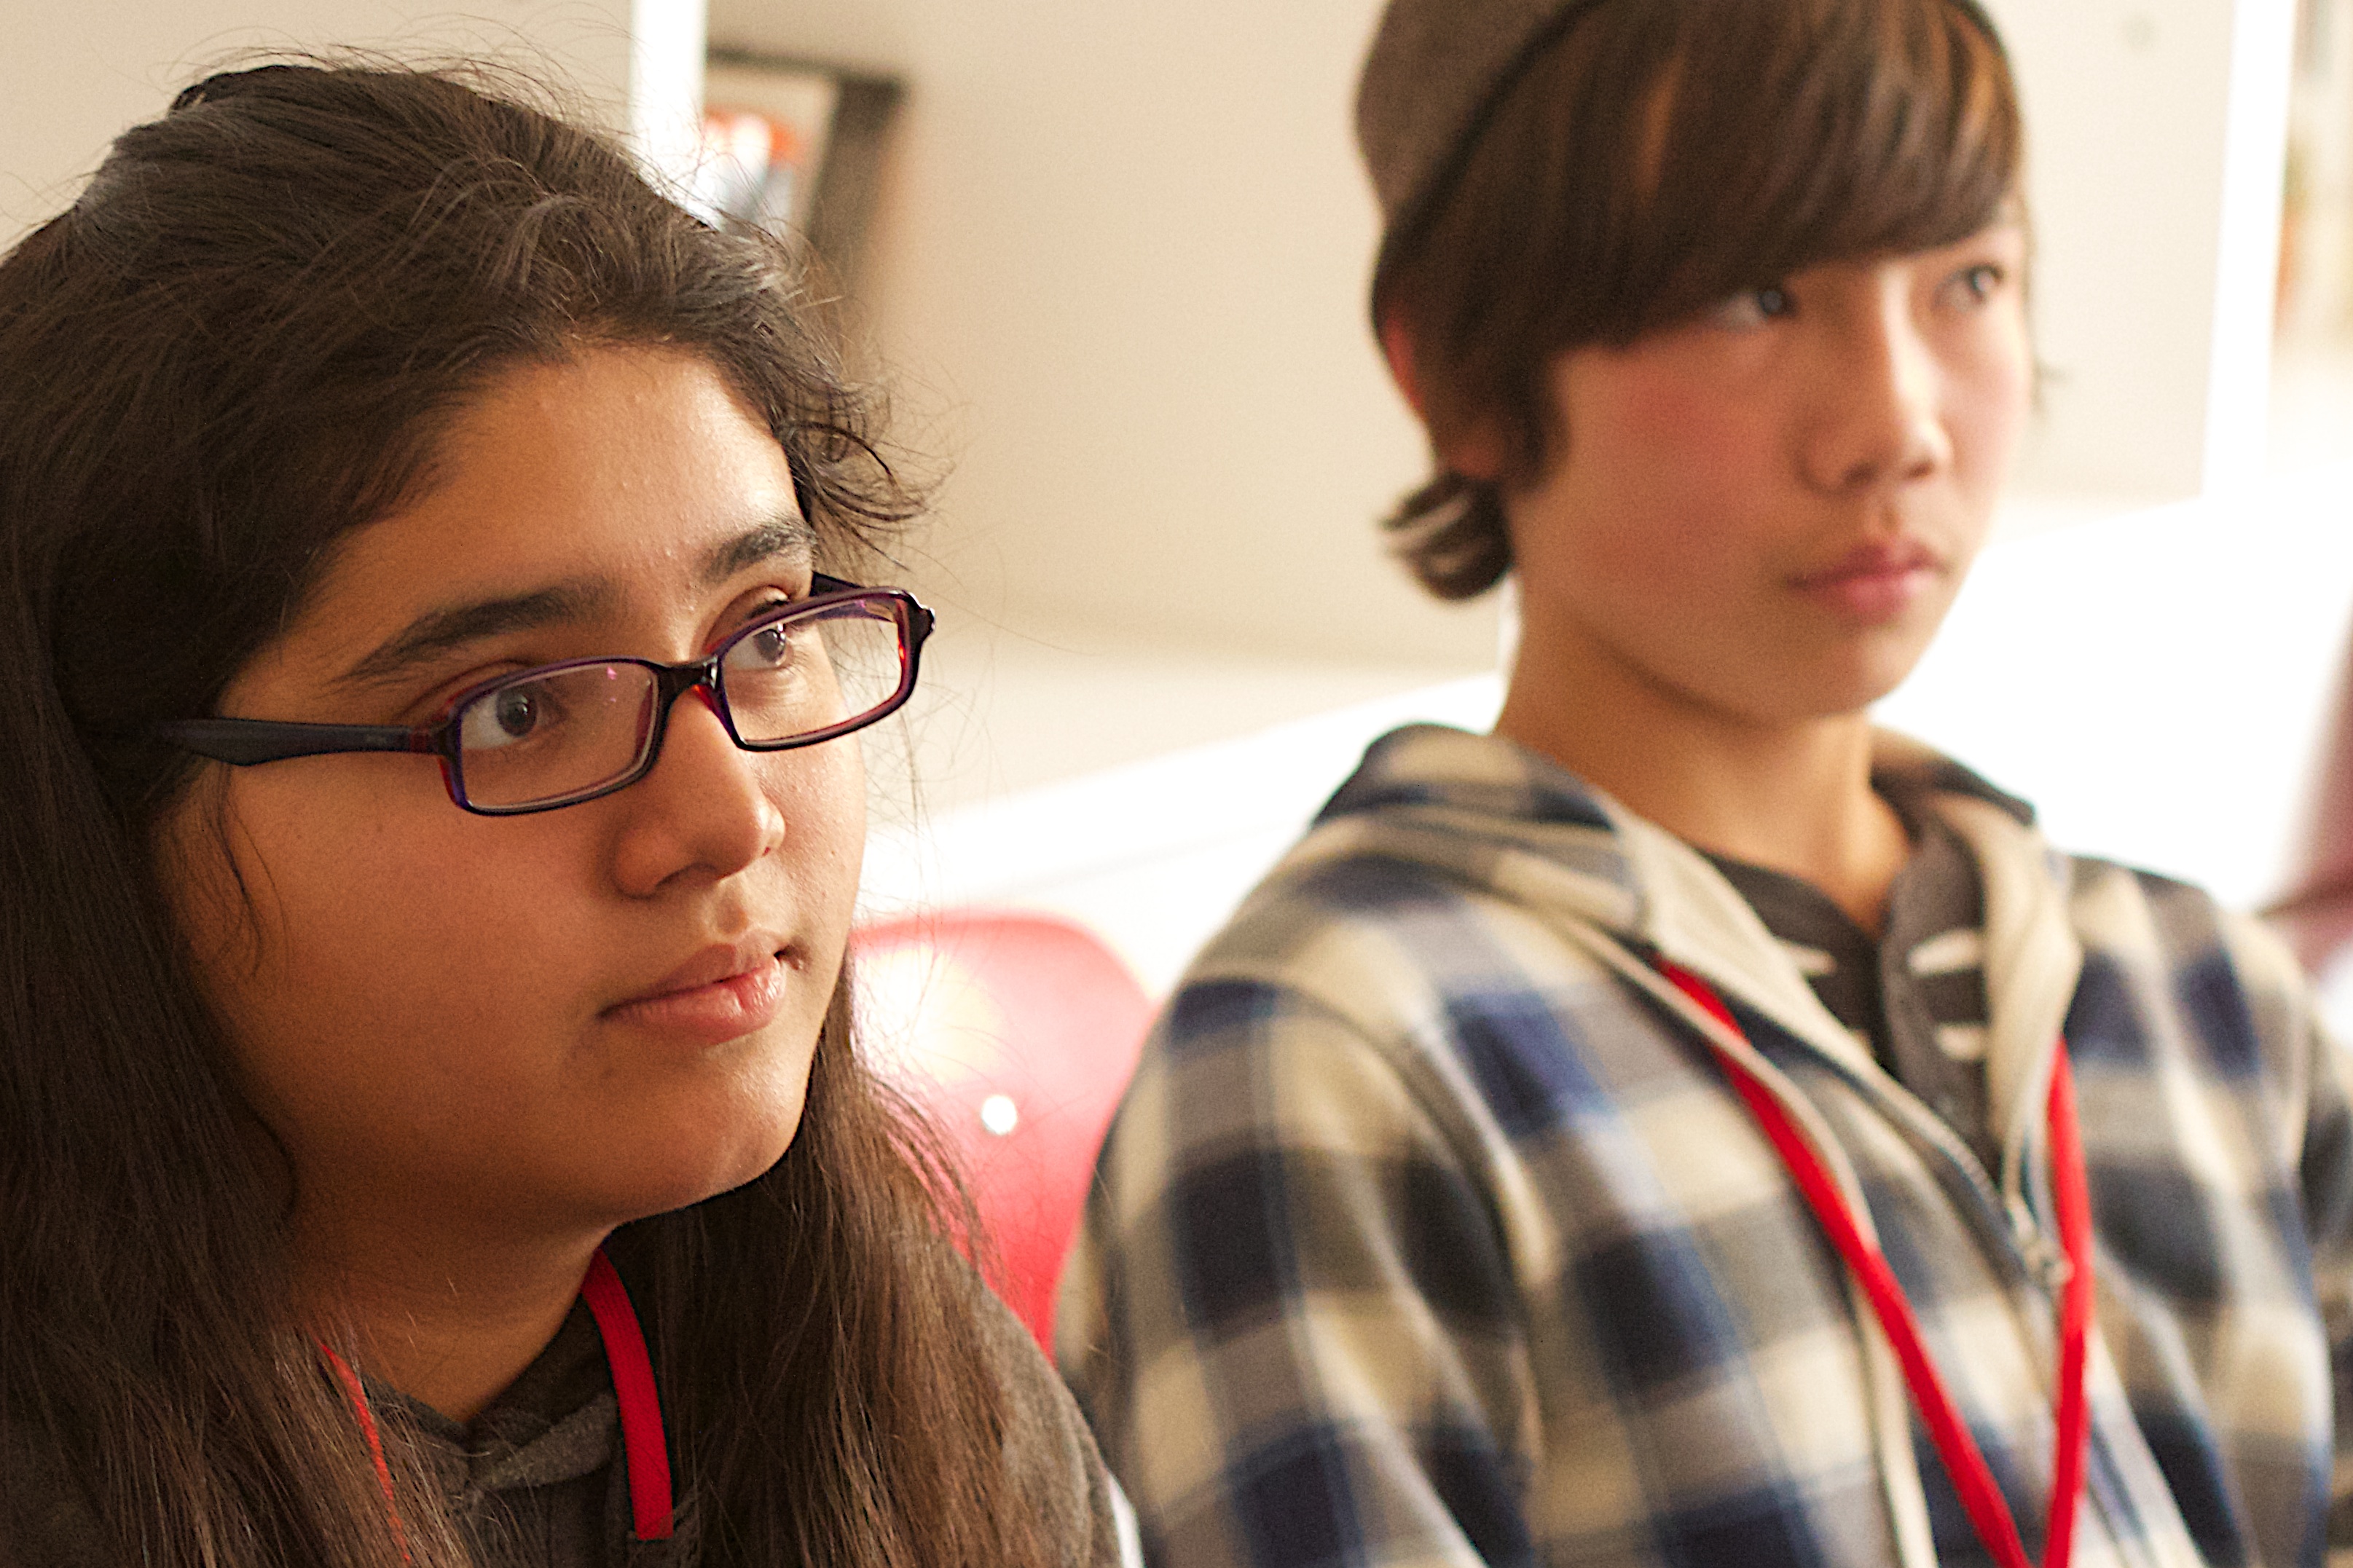
person, people, conversation, glasses, flatclass2013, vision care